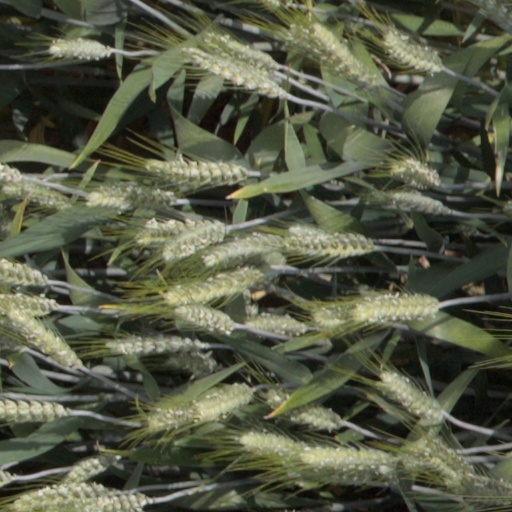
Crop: wheat